Zelenodolsky District

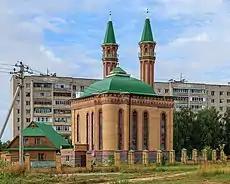
Tynychlyk Mosque in Zelenodolsk

From 1994 to 1999, the district was headed by Sergei Kogonin. For the next five years, he was replaced by Ravil Zinnatullin. In 2004, Gennady Yemelyanov took the post, followed for one year by Radik Khasanov as the head of the district from 2009 to 2010. Radik was then replaced by Sergei Batin, who in 2012 became a member of the Federation Council as a representative from the executive body of the Republic of Tatarstan. From 2013 to 2019, the head of the Zelenodolsky district was Alexander Tygin. In 2016, he launched a ten-year program for the improvement of district territories "Standard Yard" and in 2017 the district achieved TASED status (The territory of advanced socio-economic development in the Russian Federation). In 2019, Alexander Tygin left to sit in the State Council and Mikhail Afanasyev was elected the head of the district, Afanasyev also serves as the mayor of Zelenodolsk.